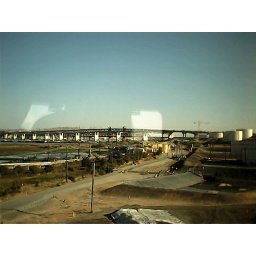
Longest bridge in California (My train ride to California)